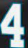
Number: 4